Maria Lamas

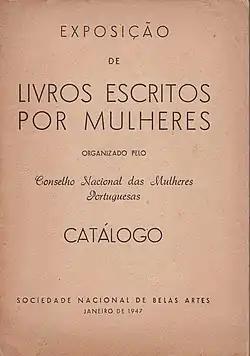
Cover of the catalogue of the "Exhibition of Books Written by Women", organized by Lamas

In July 1945, she became president of the Board of the CNMP, with the promise of promoting literacy campaigns throughout the country. She resigned from her position at "O Século" and began one of her most important literary works "The Women of my Country" ("As Mulheres do Meu País"), the first ever report on the living conditions of Portuguese women. In 1947 she also organised an exhibition of books written by women. This brought together three thousand books by 1400 women authors from thirty countries, which filled the Great Hall of Fine Arts at the University of Lisbon. Soon after, however, the CNMP was declared a forbidden organization by the authoritarian "Estado Novo" government. In 1952, she published a two-volume work on "The Woman in the World" ("A Mulher no Mundo"), which offered a comparative history of the state of feminism around the world, the result of exhaustive research. Both "The Women of my Country" and "The Woman in the World" were subject to censorship, a fact that she found extremely frustrating. After the Carnation Revolution in 1974, which overthrew the "Estado Novo", she announced that she was going to write a book saying all the things that she had been unable to say before, although no manuscript has been found.